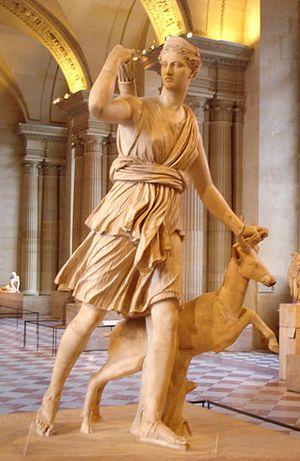
«
Diane est originellement une déesse latine ayant pouvoir sur la procréation et la naissance des enfants. Son sanctuaire le plus important situé à Aricie sert également de centre à la confédération latine avant que Rome n'en prenne la tête. Elle est très tôt devenue la déesse de la chasse dans la mythologie romaine, après son assimilation à la déesse Artémis du panthéon grec durant le lectisterne de 399 av. J.-C..
Le concept de femme d'action est assimilé par la psychologie analytique à un archétype, processus psychique émanant de l'inconscient collectif, plus précisément celui de l'anima, considéré comme correspondant à « la part féminine de l'homme ».